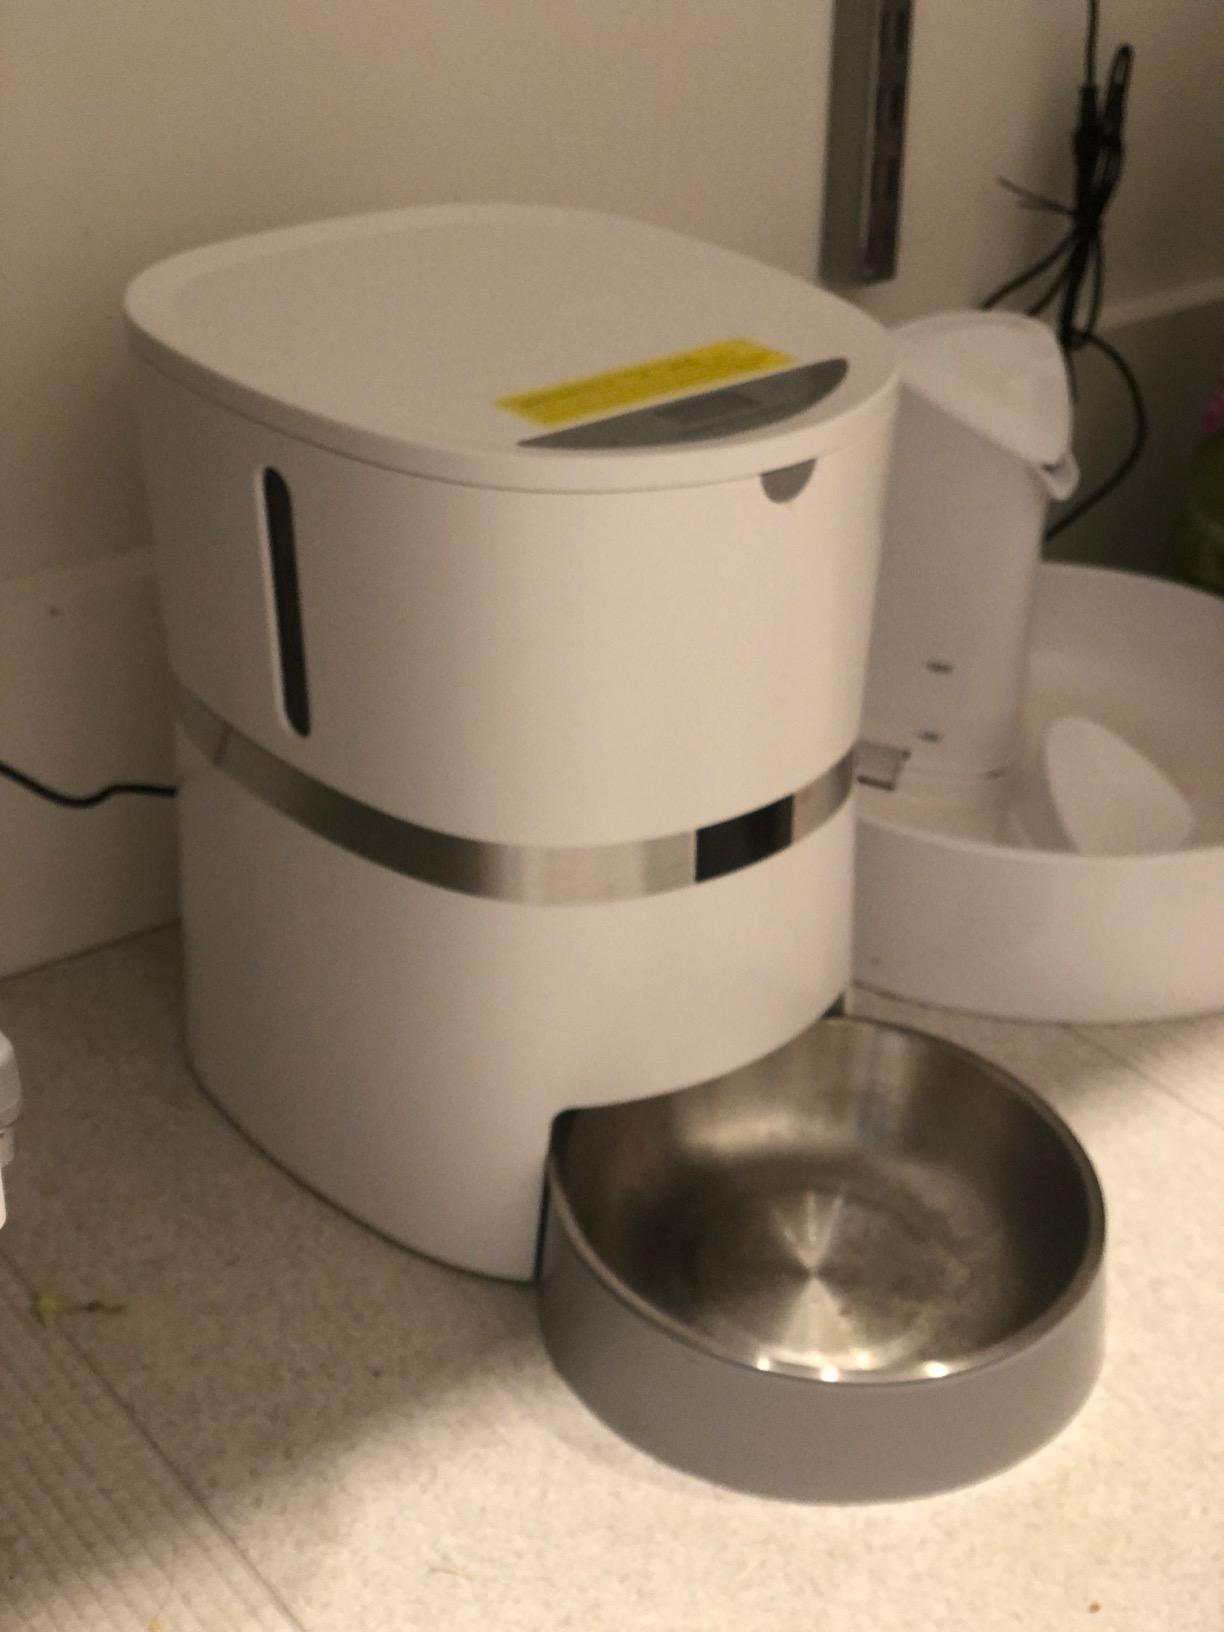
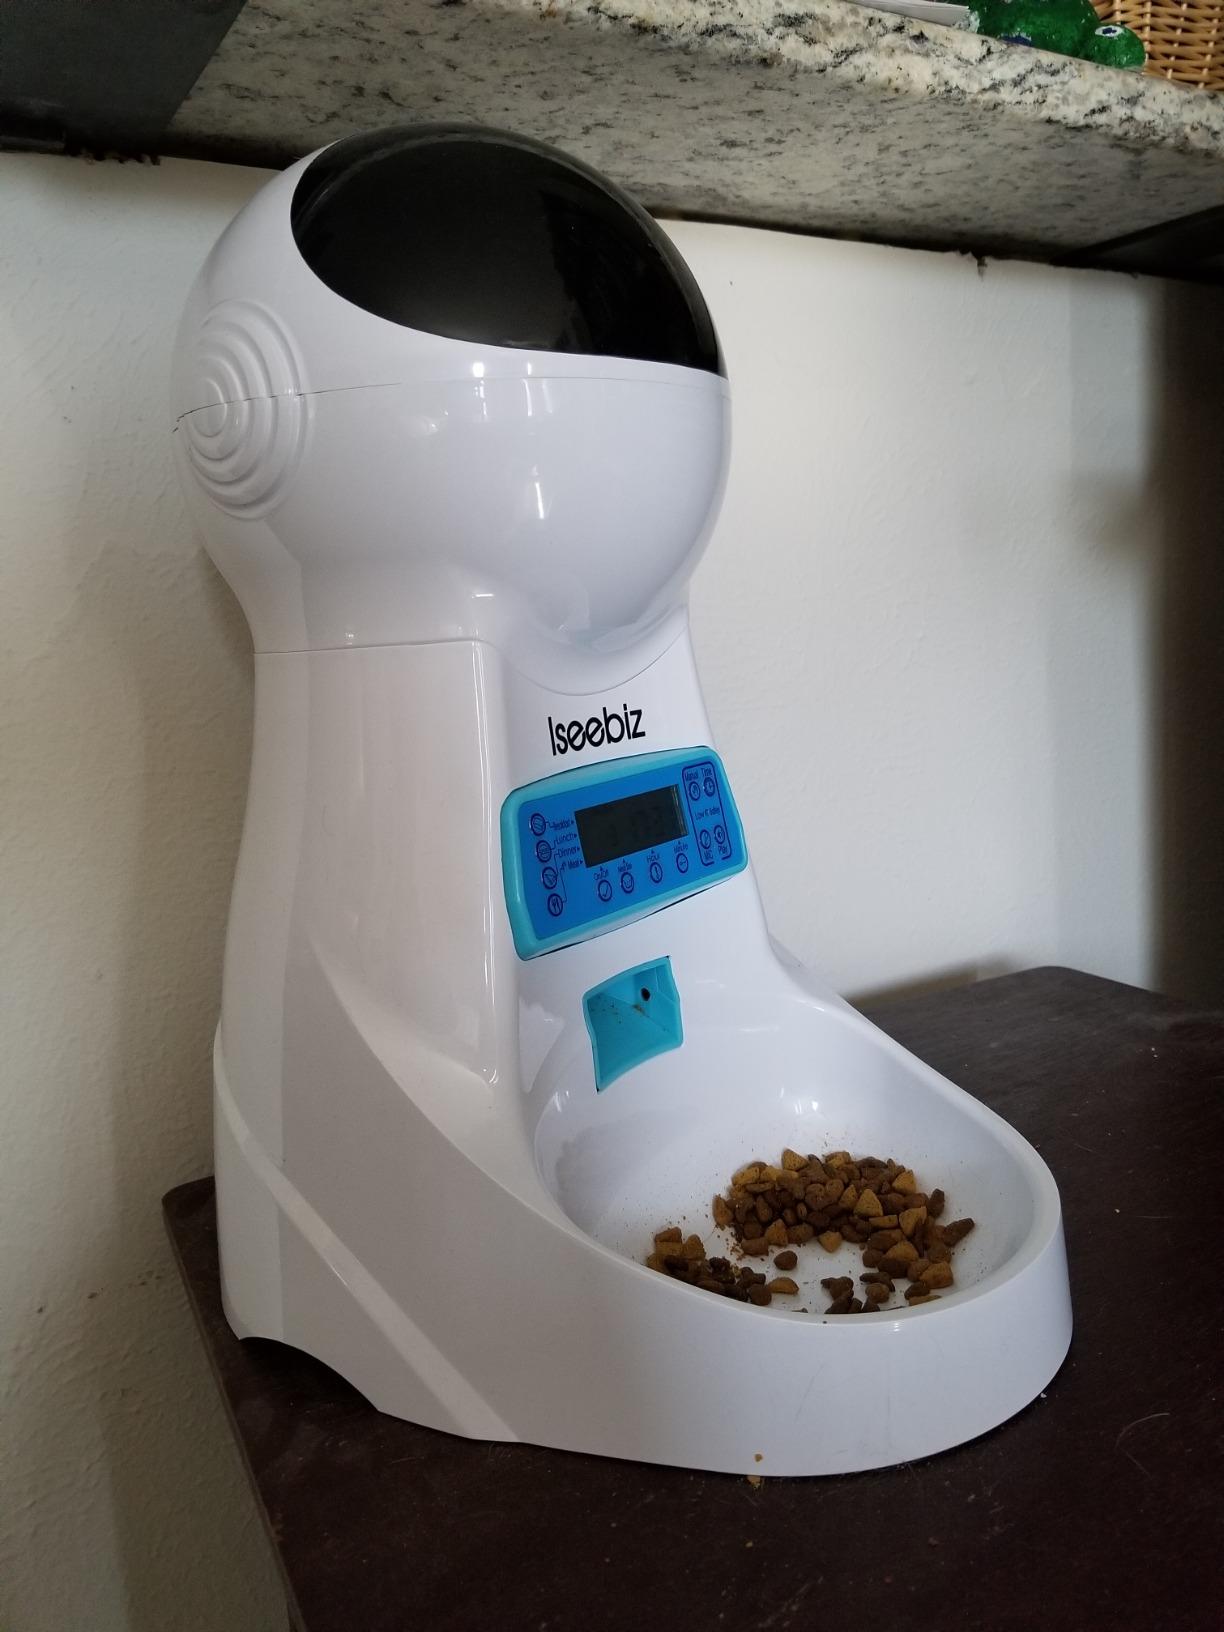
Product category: items_feeder
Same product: no